Yachiho

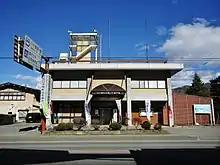
former Yachiho village hall

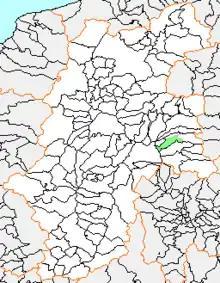
Location of Yachiho in Nagano Prefecture

On March 20, 2005, Yachiho, along with the town of Saku (also from Minamisaku District), was merged to create the town of Sakuho.